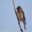
Label: bird